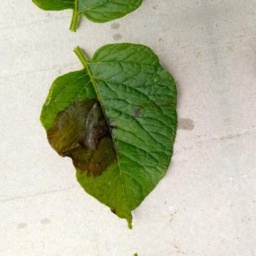
Etiqueta: Late Blight